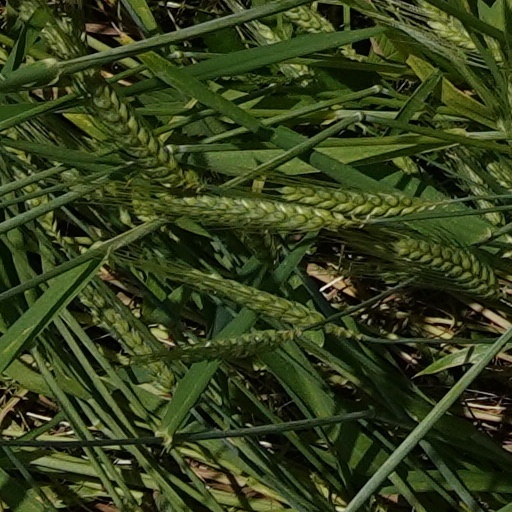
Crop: wheat